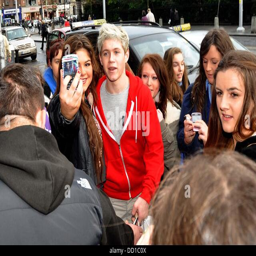
pop artist slipped out past waiting fans from the hotel , to do some shopping